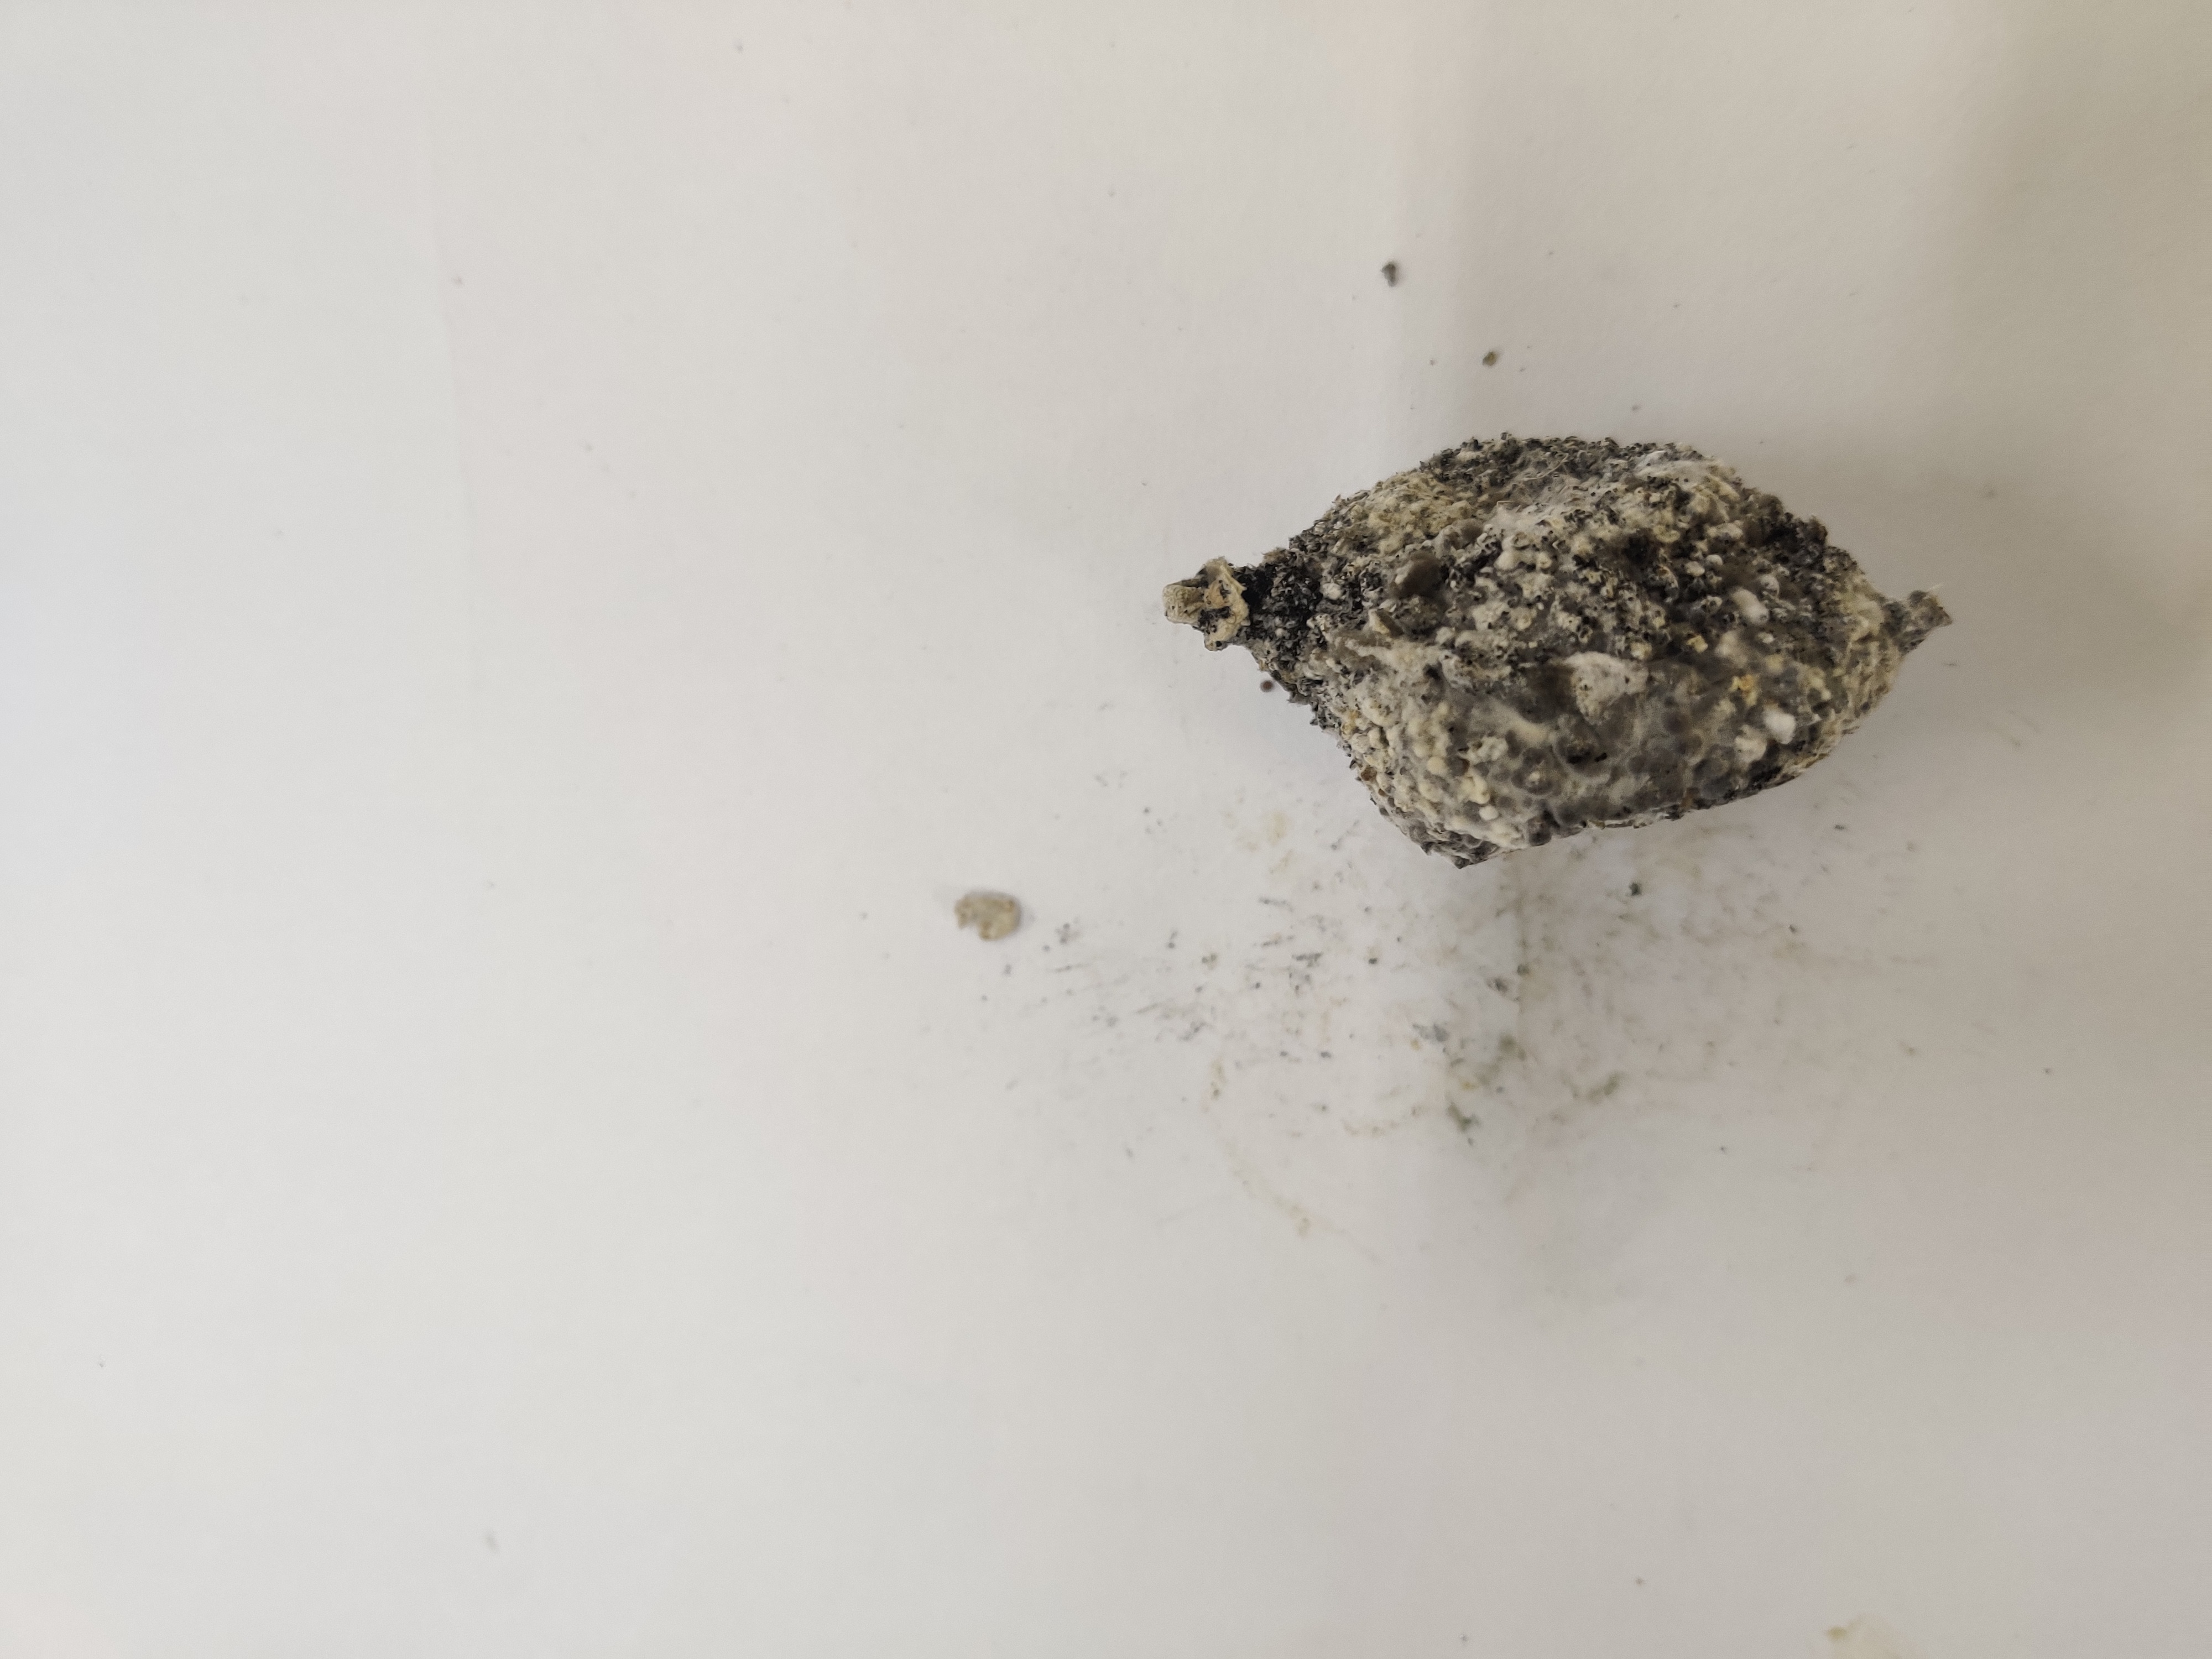
Crop: Spiny Gourd
Condition: Damaged